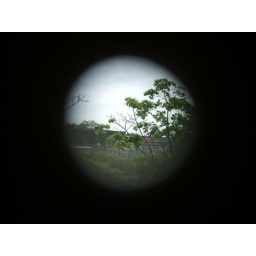
There were small holes in the walls of the train station.. and the view became almost globe like.